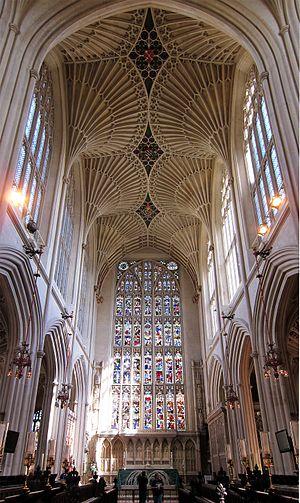
Le choeur de l'abbaye de Bath.
L'abbaye Saint-Pierre de Bath, communément appelée l'abbaye de Bath, est une église paroissiale anglicane et un ancien monastère bénédictin situé à Bath, dans le Somerset. Fondée au VIIᵉ siècle, elle est réorganisée au Xᵉ siècle, puis aux XIIᵉ et XVIᵉ siècles. Une grande restauration dirigée par George Gilbert Scott eut lieu en 1864. C'est la dernière grande église gothique construite en Angleterre.